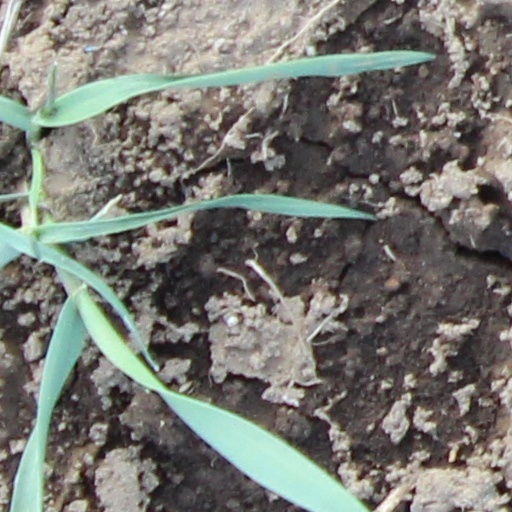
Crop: wheat